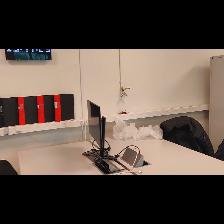
Label: NonHuman